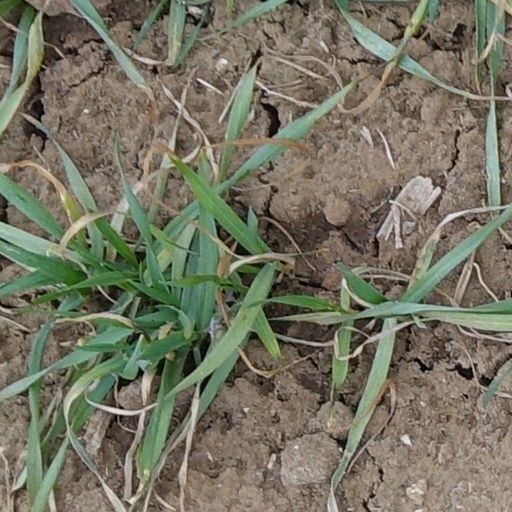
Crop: wheat